Logan Guleff

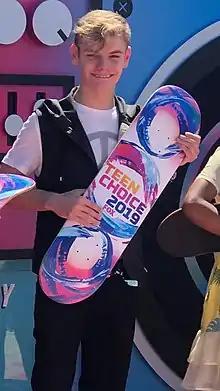
Guleff at the 2019 Teen Choice Awards

Logan Guleff (born July 23, 2002) is a television personality, cookbook author, entrepreneur, and owner of Logan's "Underground Supper Club". In 2014, he became the winner of the second season of the American reality cooking competition "MasterChef Junior". In 2016, Guleff was listed in Time Magazine's ""30 Most Influential Teens"" as "a rising star in the culinary world". Currently attends Pepperdine University in Malibu, CA.